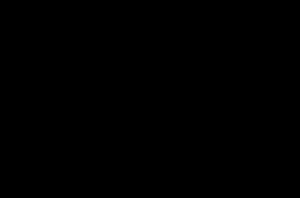
Bentazon
Den kemiske struktur af Bentazon
Bentazon er et udbredt herbicid, ukrudtsmiddel, der hæmmer fotosyntesen hos tokimbladede planter.